Pageboy

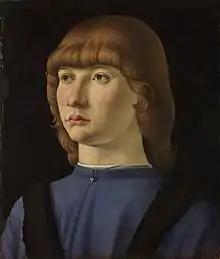
Portrait of a boy, by Jacometto Veneziano ( 1475).

The pageboy was popular among men during the early Renaissance.